Historic Churches Scotland

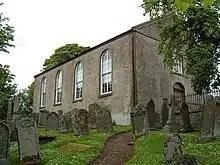
St Marnoch's Kirk, Benholm. The trust acquired this church following its closure in 2003.

Historic Churches Scotland (formerly the Scottish Redundant Churches Trust) is a registered charity founded in 1996 which looks after Scottish churches which are of outstanding historic or architectural significance but are no longer used for regular worship. The Trust receives funding from Historic Scotland and public donations. Funding for restoration of churches in Trust ownership is received from the Heritage Lottery Fund, Historic Scotland, the Listed Places of Worship Grant Scheme, the Scottish Churches Architectural Heritage Trust, and other trusts and public donations.